Amazon Bookstore Cooperative

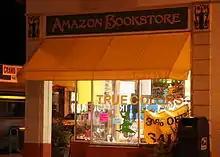
The store in 2012 with a "going out of business" sign in the window.

The business announced that they were closing down at the end of June 2008, and buyers came forth to carry on the store as an independent bookstore. Ruta Skujins, with the help of her partner, Joann Bell, decided to take over the store. Transfer of the ownership of the store happened at the end of June, according to an e-mail sent by the store to customers on June 17.